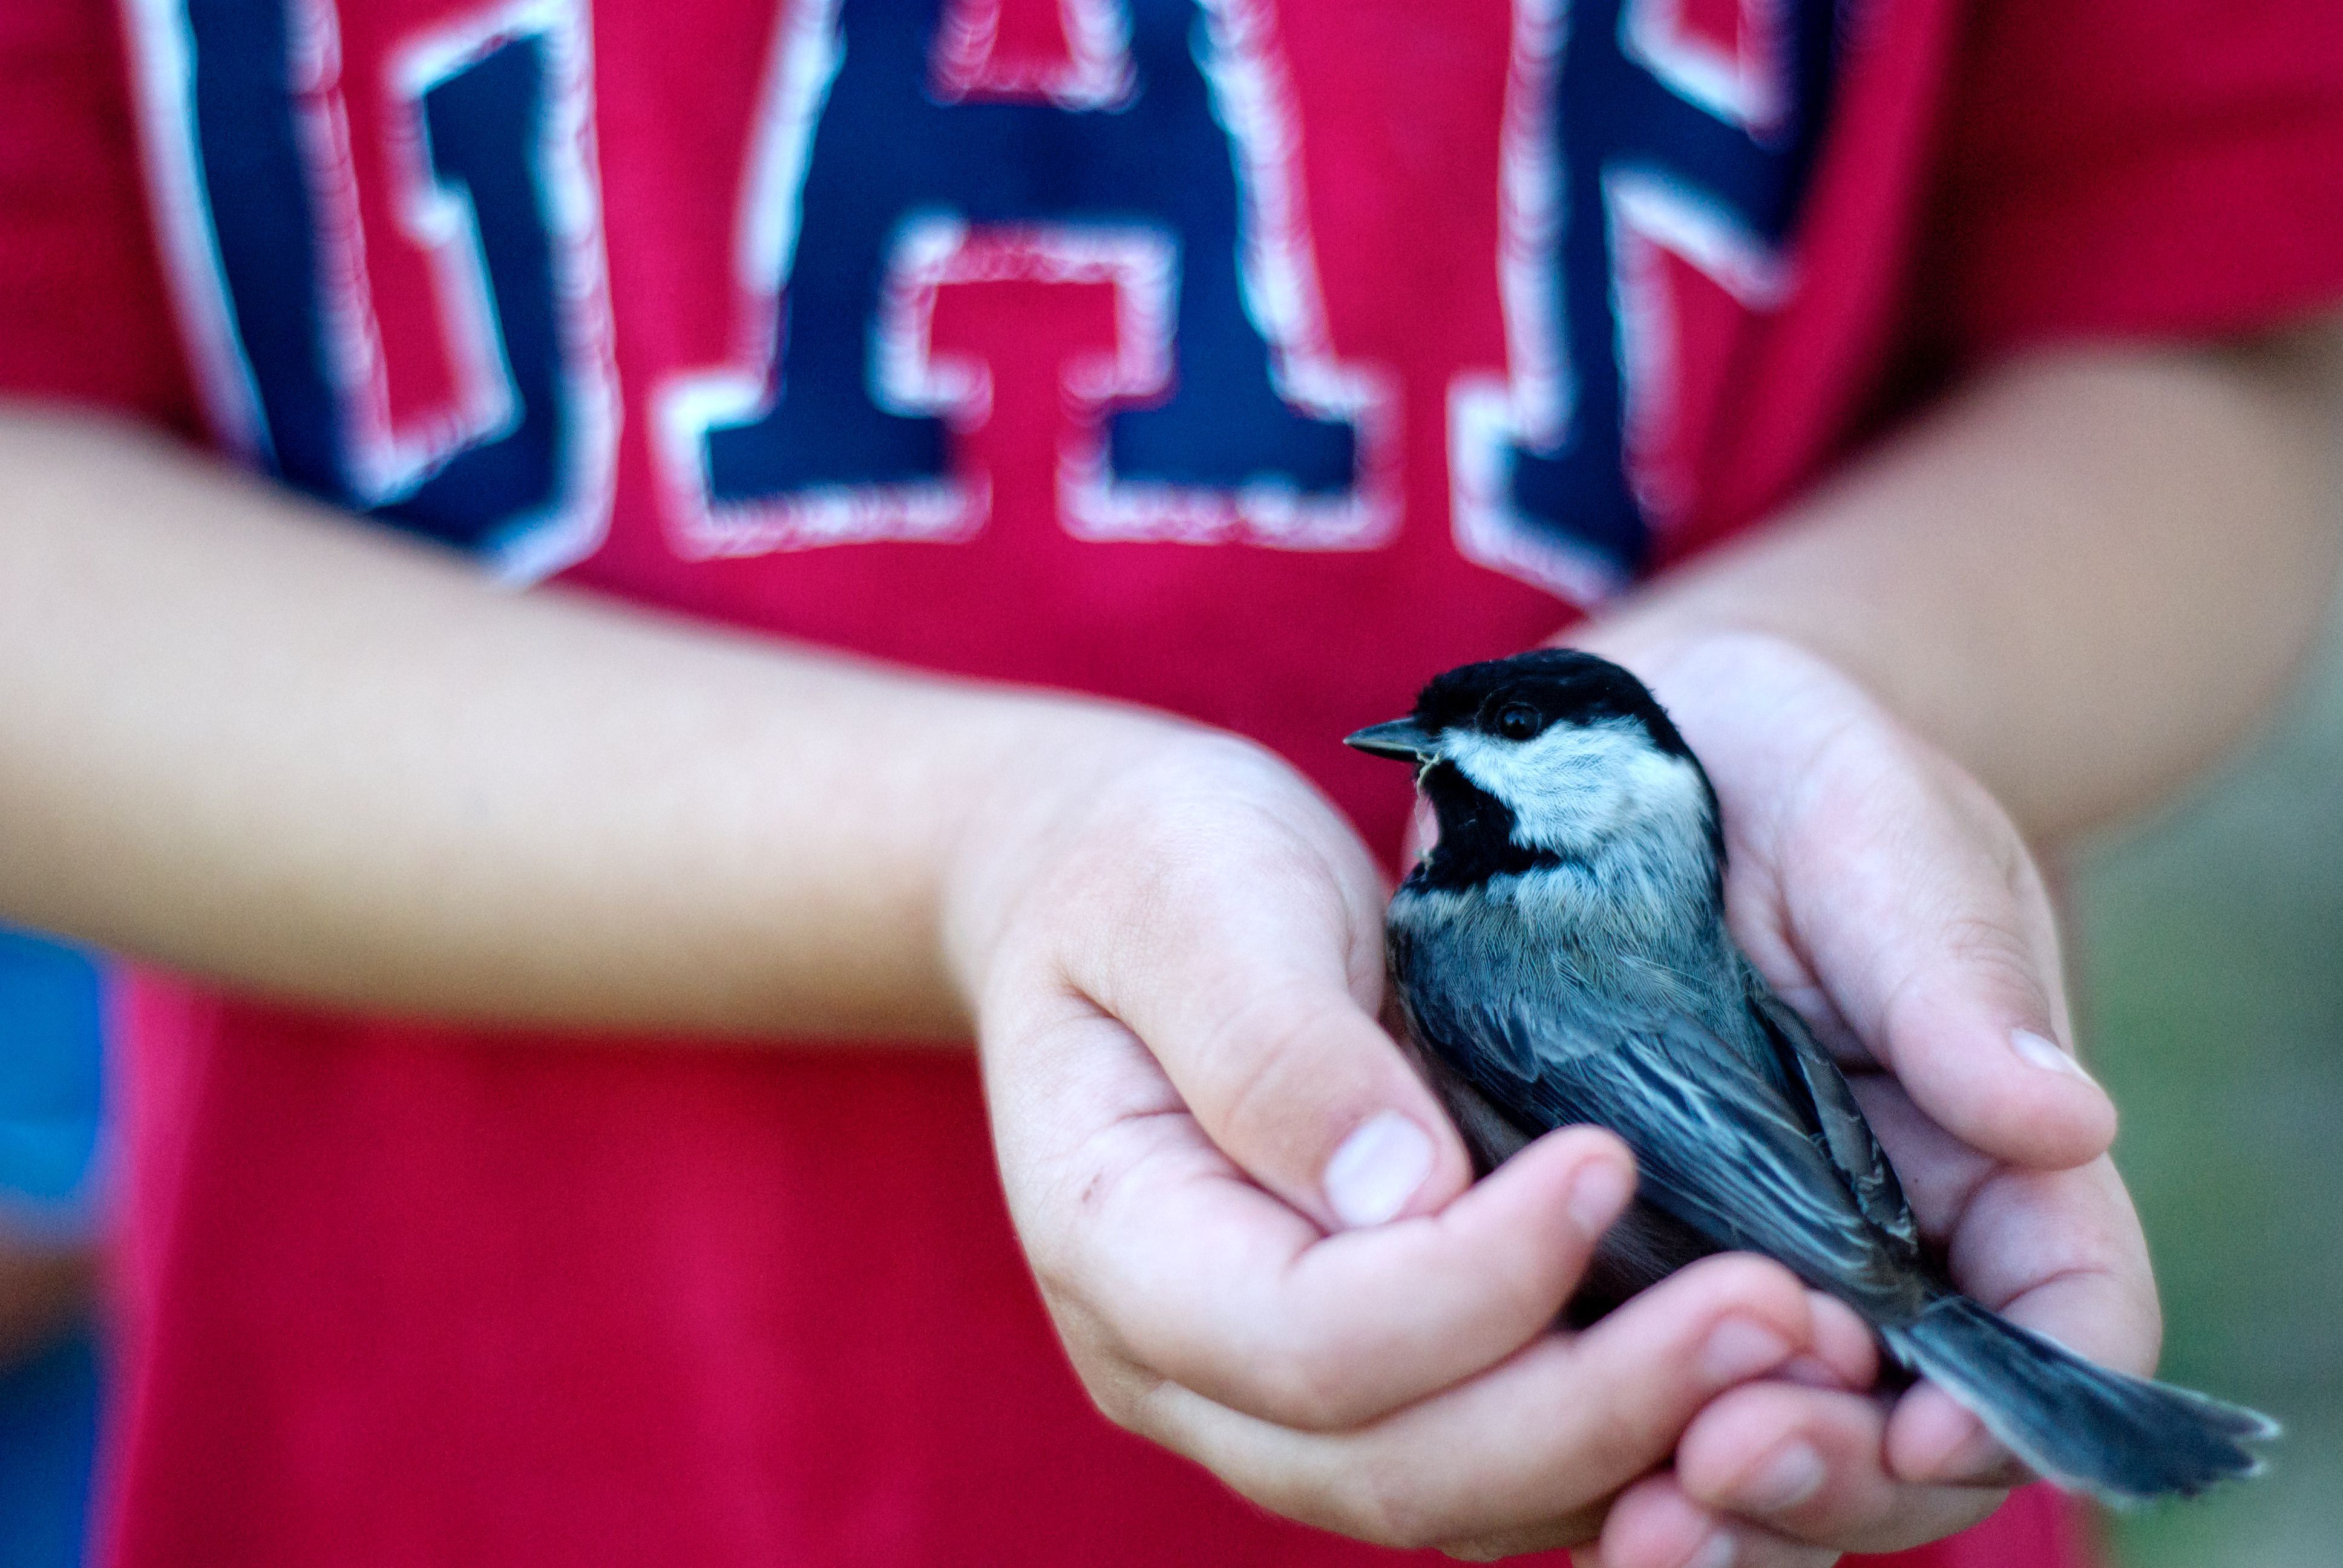
hand, nature, bird, wildlife, wild, blue, birds, safety, wild bird, chickadee, nesting, rescue, perching bird